Akhenaten

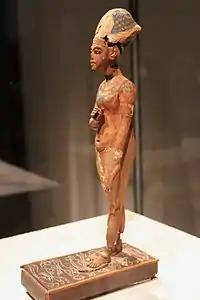
Wooden standing statue of Akhenaten. Currently in the Egyptian Museum of Berlin.

Egyptologists know very little about Akhenaten's life as prince Amenhotep. Donald B. Redford dates his birth before his father Amenhotep III's 25th regnal year, , based on the birth of Akhenaten's first daughter, who was likely born fairly early in his own reign. The only mention of his name, as "the King's Son Amenhotep", was found on a wine docket at Amenhotep III's Malkata palace, where some historians suggested Akhenaten was born. Others contend that he was born at Memphis, where growing up he was influenced by the worship of the sun god Ra practiced at nearby Heliopolis. Redford and James K. Hoffmeier state, however, that Ra's cult was so widespread and established throughout Egypt that Akhenaten could have been influenced by solar worship even if he did not grow up around Heliopolis.